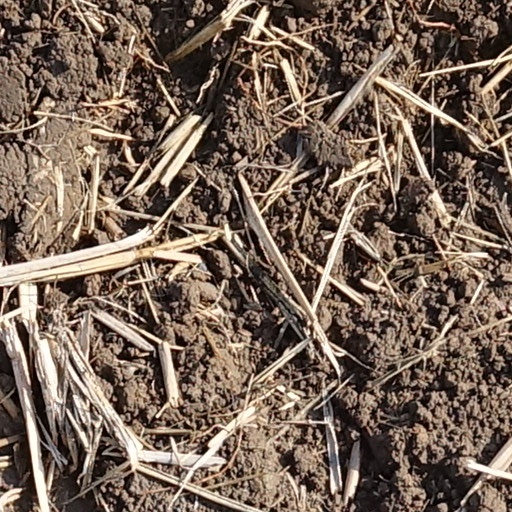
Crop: wheat